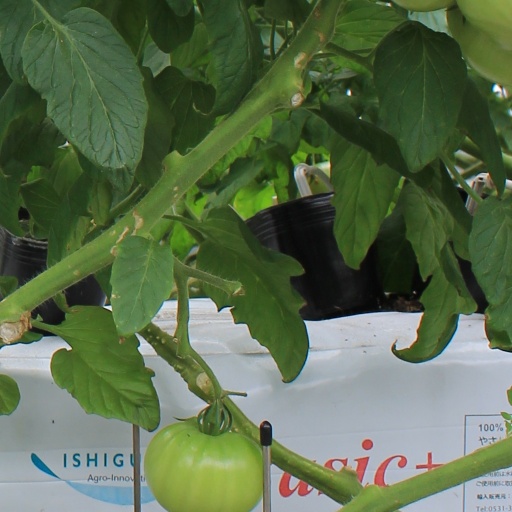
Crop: tomato